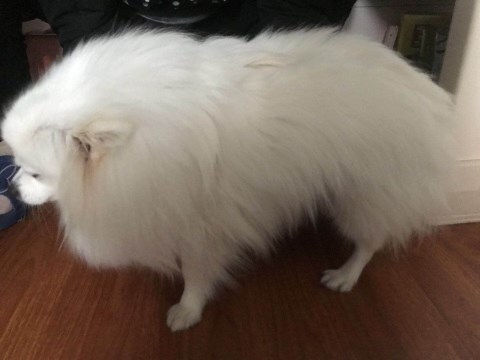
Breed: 1936-n000005-Pomeranian